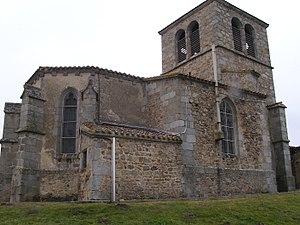
Eglise Saint Pierre (apôtre), côté latéral